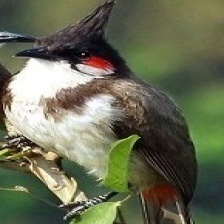
Species: RED WISKERED BULBUL
Scientific name: PYCNONOTUS JOCOSUS